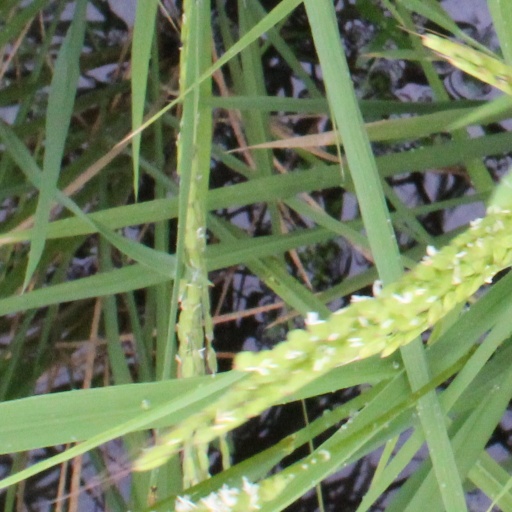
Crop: rice